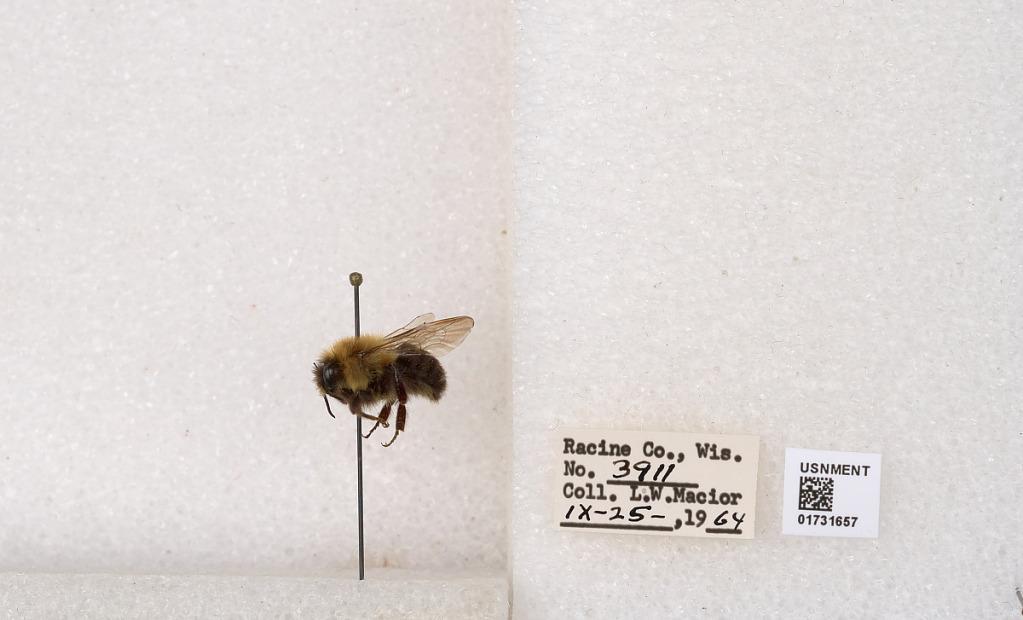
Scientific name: Bombus impatiens Cresson
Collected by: L. Macior
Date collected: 1964-9-25
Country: United States
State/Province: Wisconsin
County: Racine
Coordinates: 42.7299, -87.8123